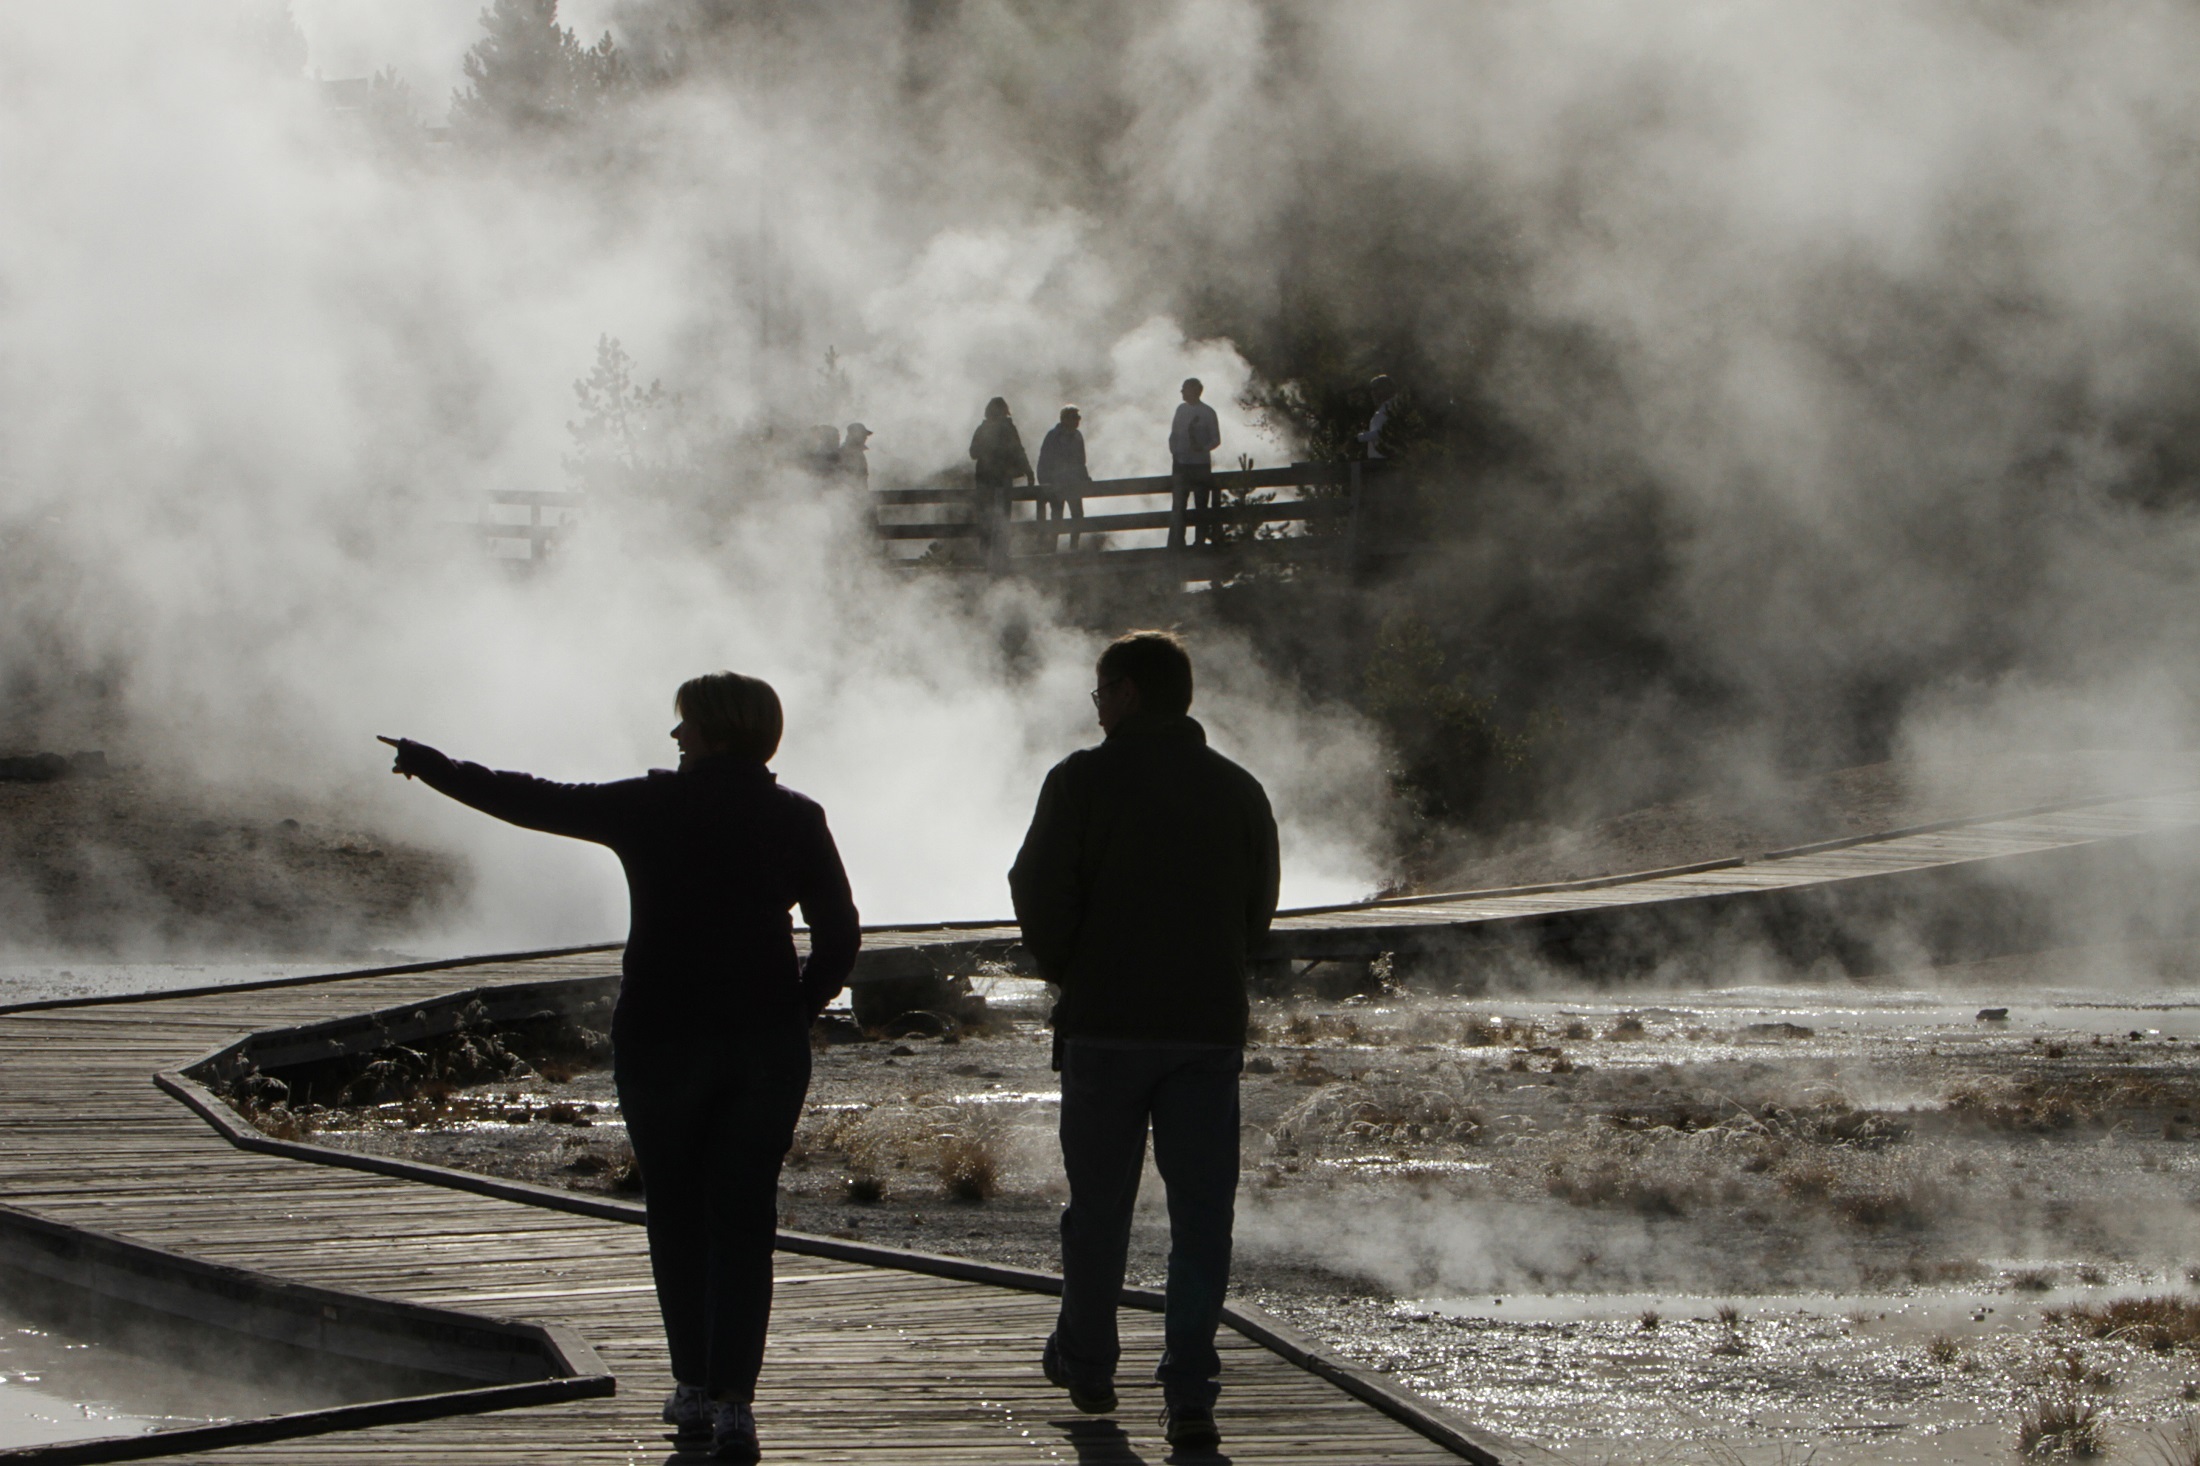
landscape, water, nature, walking, people, boardwalk, vapor, steam, scenic, usa, monochrome, heat, clouds, vent, geology, tourists, geothermal, hot, geyser, basin, silhouettes, wyoming, volcanic, yellowstone national park, atmospheric phenomenon